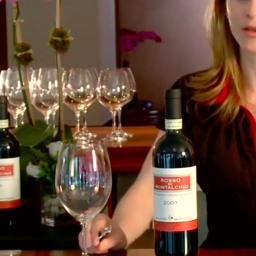
how to tell if the wine you ordered is good , or if it 's gone bad in the bottle .